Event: Nepal Earthquake
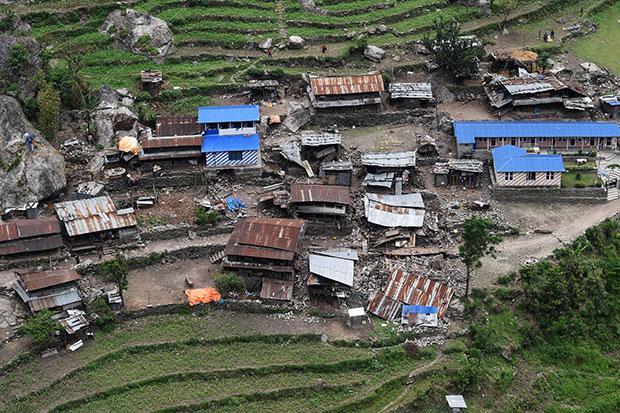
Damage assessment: damage